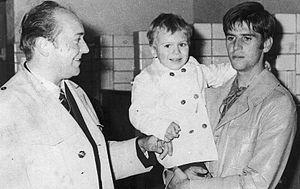
Cette page présente et dresse les principaux accidents mortels survenus pendant les courses cyclistes. Elle comprend les accidents de cross-country eliminator, de cycliste sur piste, de cyclo-cross et de cyclisme sur route.
Jean-Pierre Monseré est un coureur cycliste belge, professionnel de 1969 à 1971 au sein l'équipe Flandria.